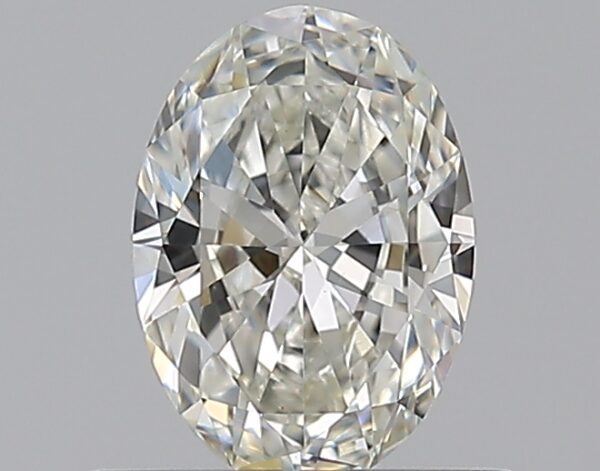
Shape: oval
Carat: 0.5
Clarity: VS1
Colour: I
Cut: EX
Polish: EX
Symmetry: VG
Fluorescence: ST
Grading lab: GIA
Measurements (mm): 6.31 x 4.46 x 2.63